Unebigoryōmae Station

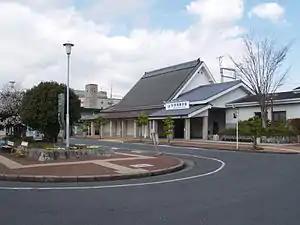
The west entrance of Unebigoryōmae Station

is a passenger railway station located in the city of Kashihara, Nara Prefecture, Japan. It is operated by the private transportation company, Kintetsu Railway. The station name refers to "Unebi Goryō", the tomb of legendary Emperor Jimmu located about 700 meters west of the station.